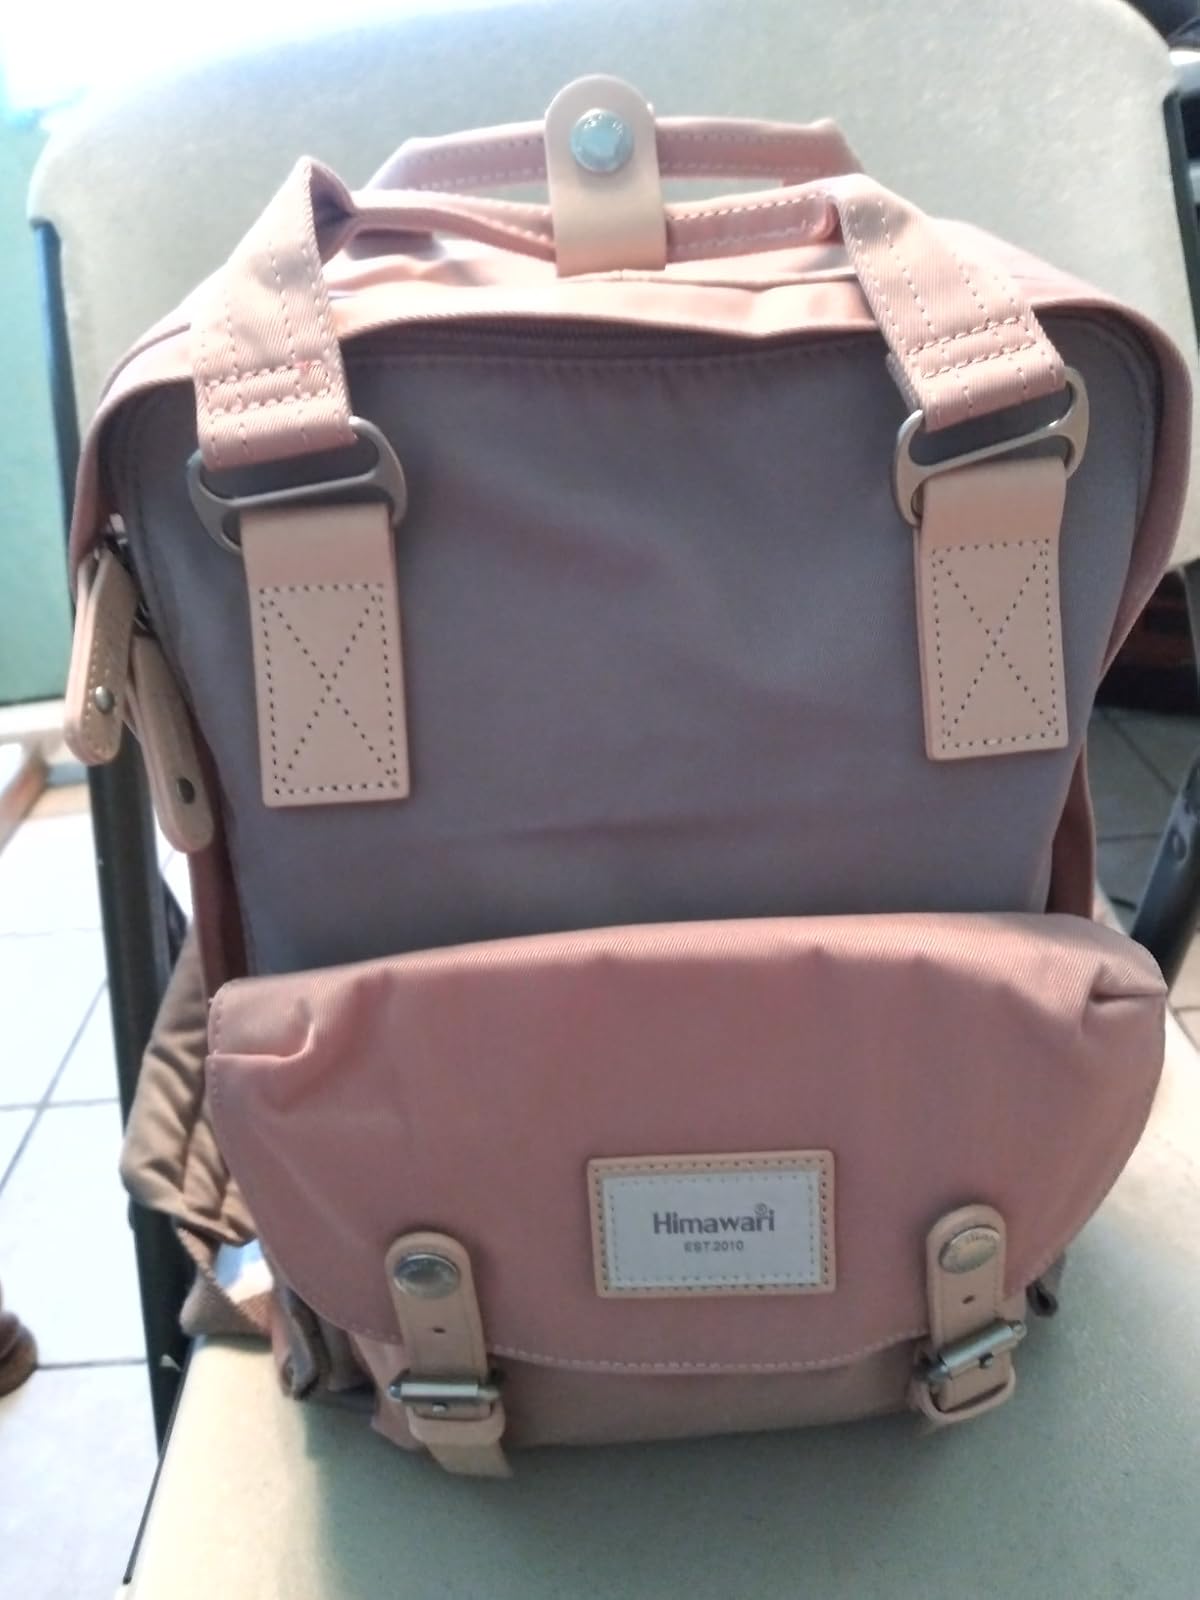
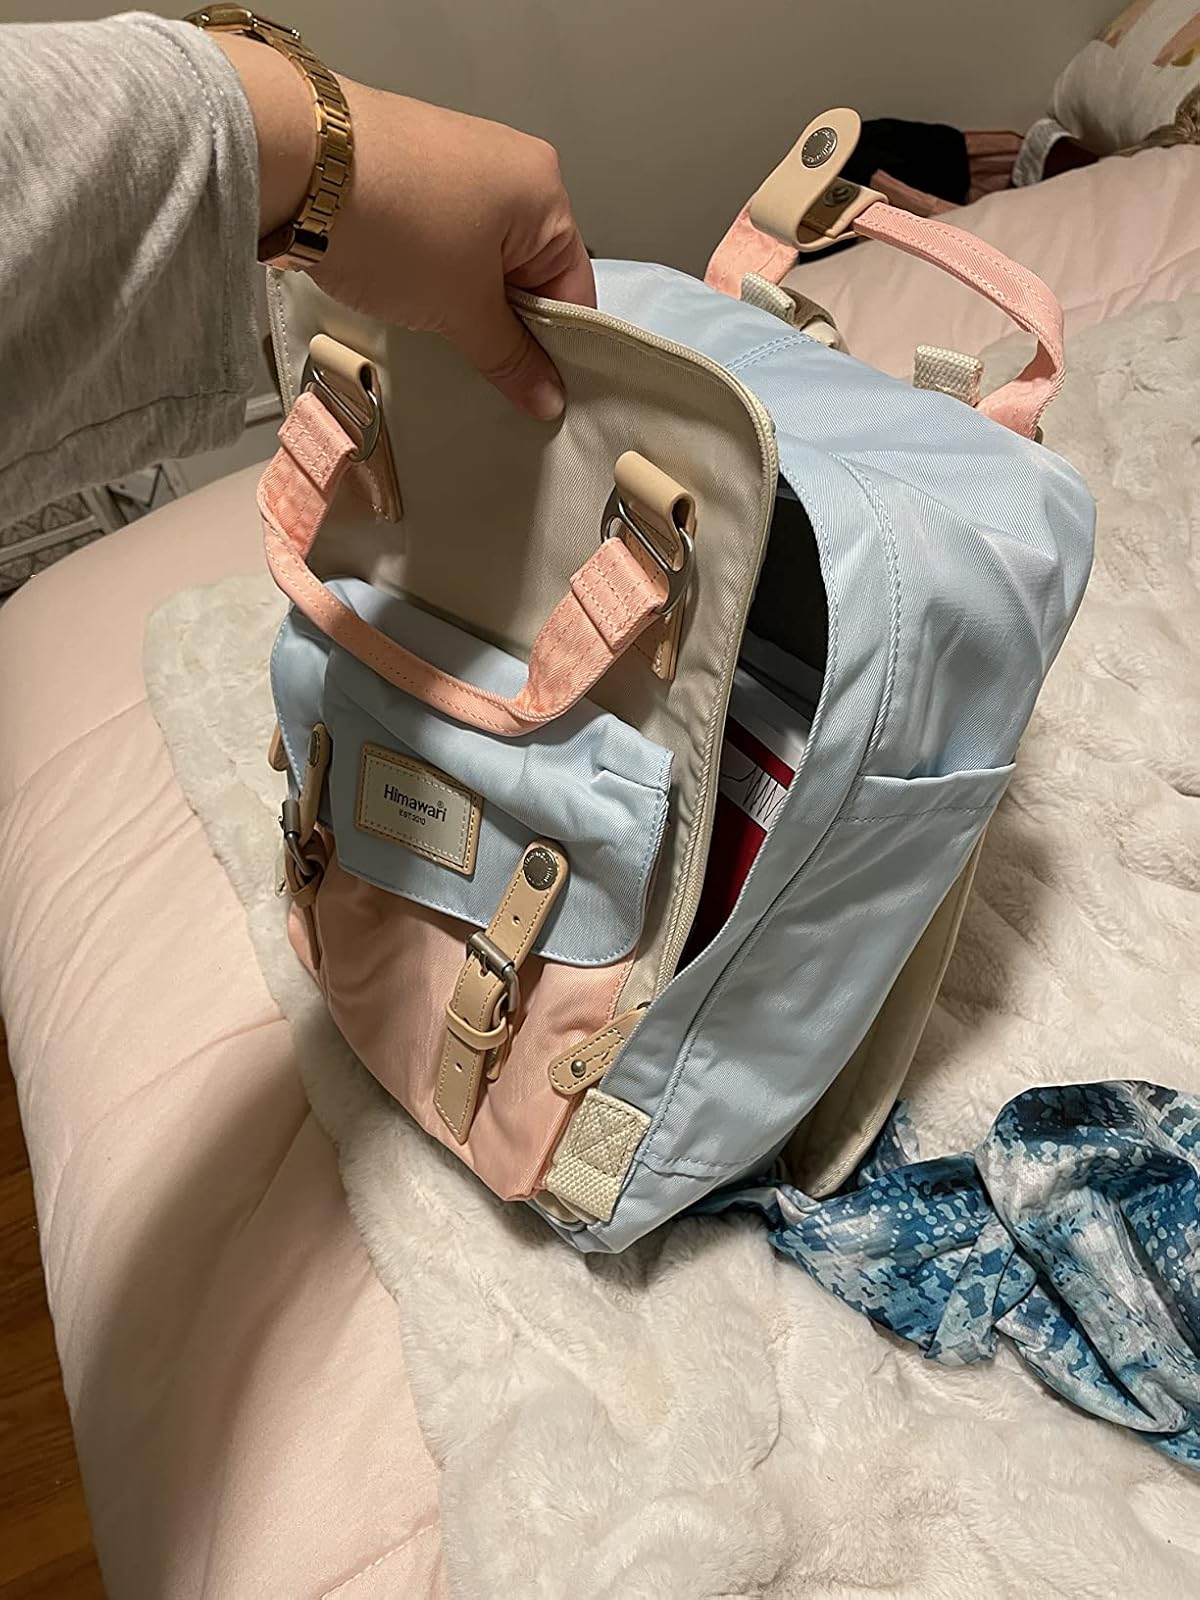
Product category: bag
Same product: no